Angelo Cannavacciuolo

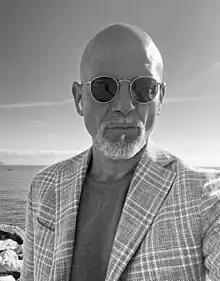
Cannavacciuolo in Naples

Angelo Cannavacciuolo (born July 17, 1956 in Naples) is an Italian writer and film director.